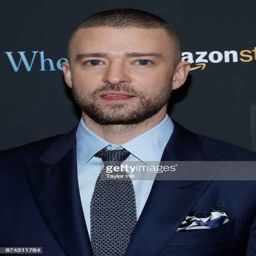
pop artist attends the premiere